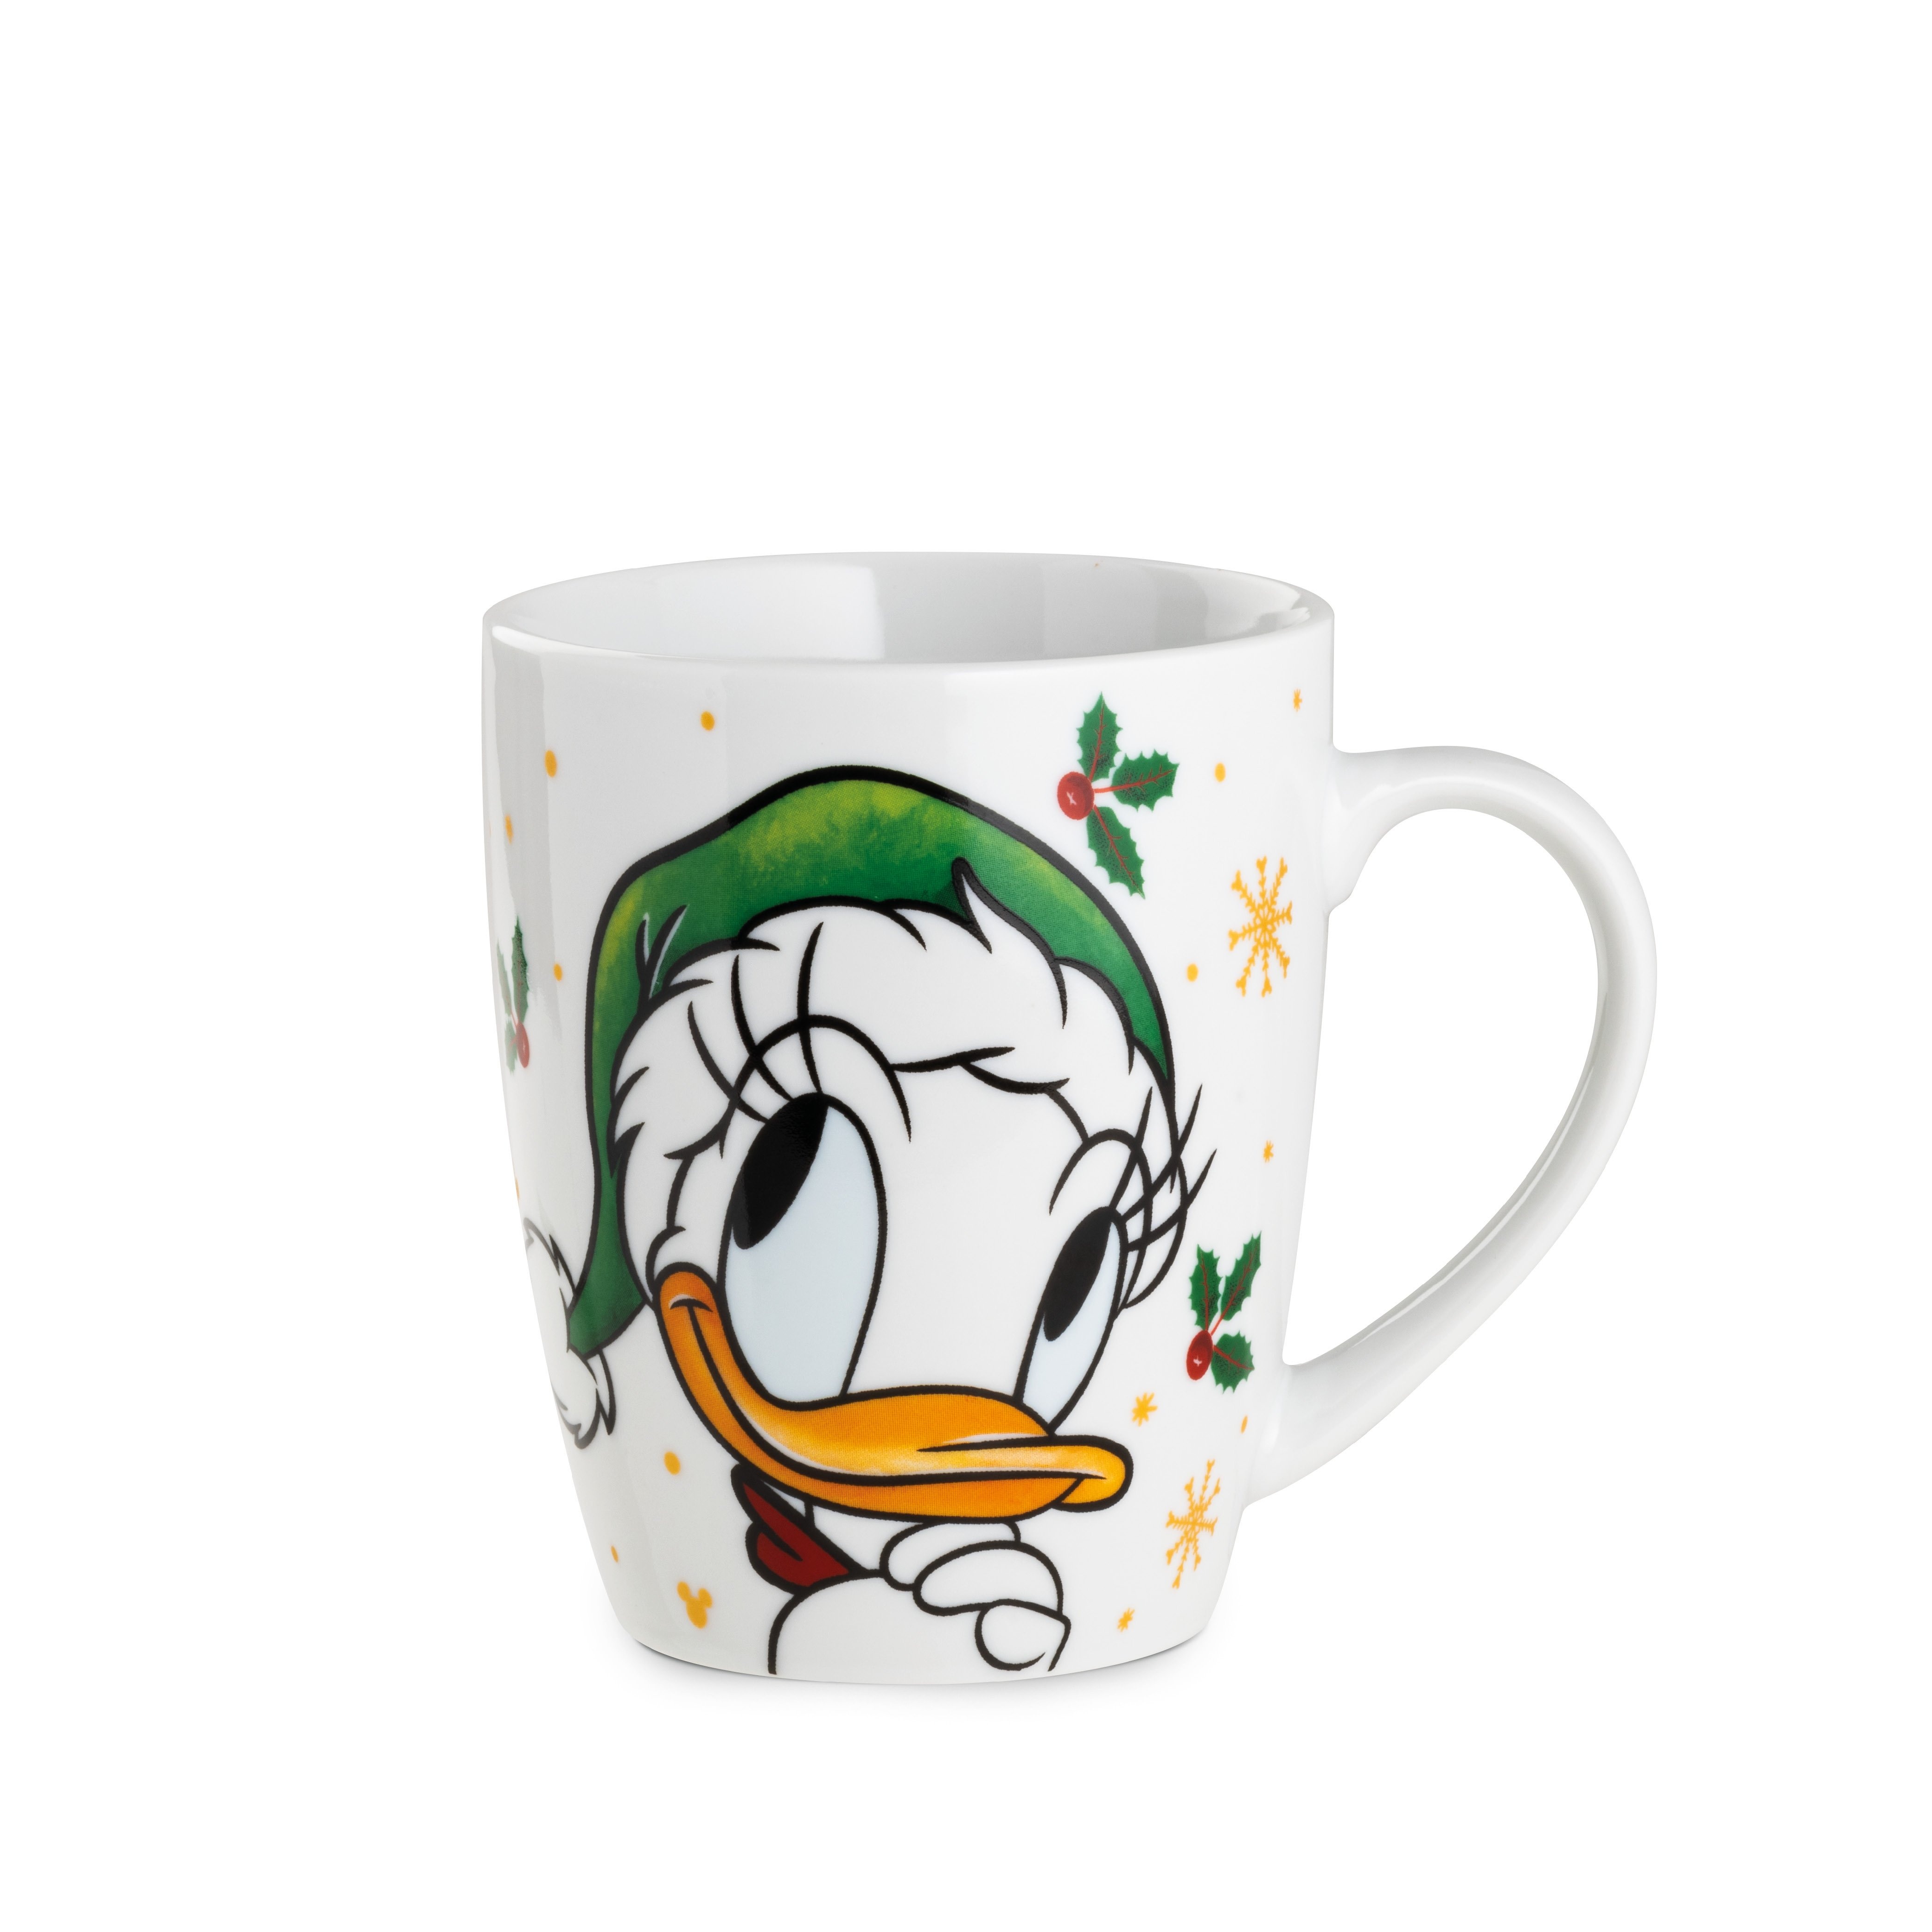
DISNEY - Winter Magic - Mug 14,5oz - Daisy
Brand: Egan
Category: Home & Garden > Kitchen & Dining > Tableware > Drinkware > Mugs